Lénaëlle Gilleron-Gorry

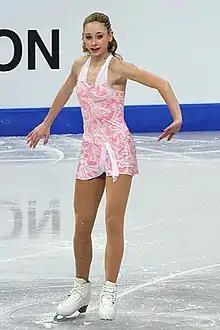
Gilleron-Gorry in 2012

Lénaëlle Gilleron-Gorry (born 23 April 1995) is a French figure skater. She is the 2011 Merano Cup silver medalist, the 2012 Triglav Trophy bronze medalist, and placed 11th at the 2013 European Championships.